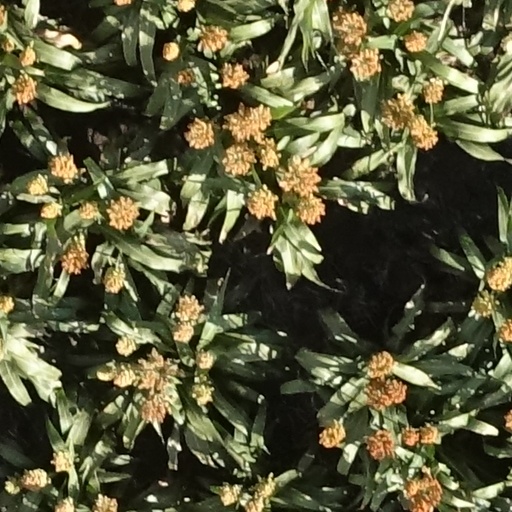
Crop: sorghum